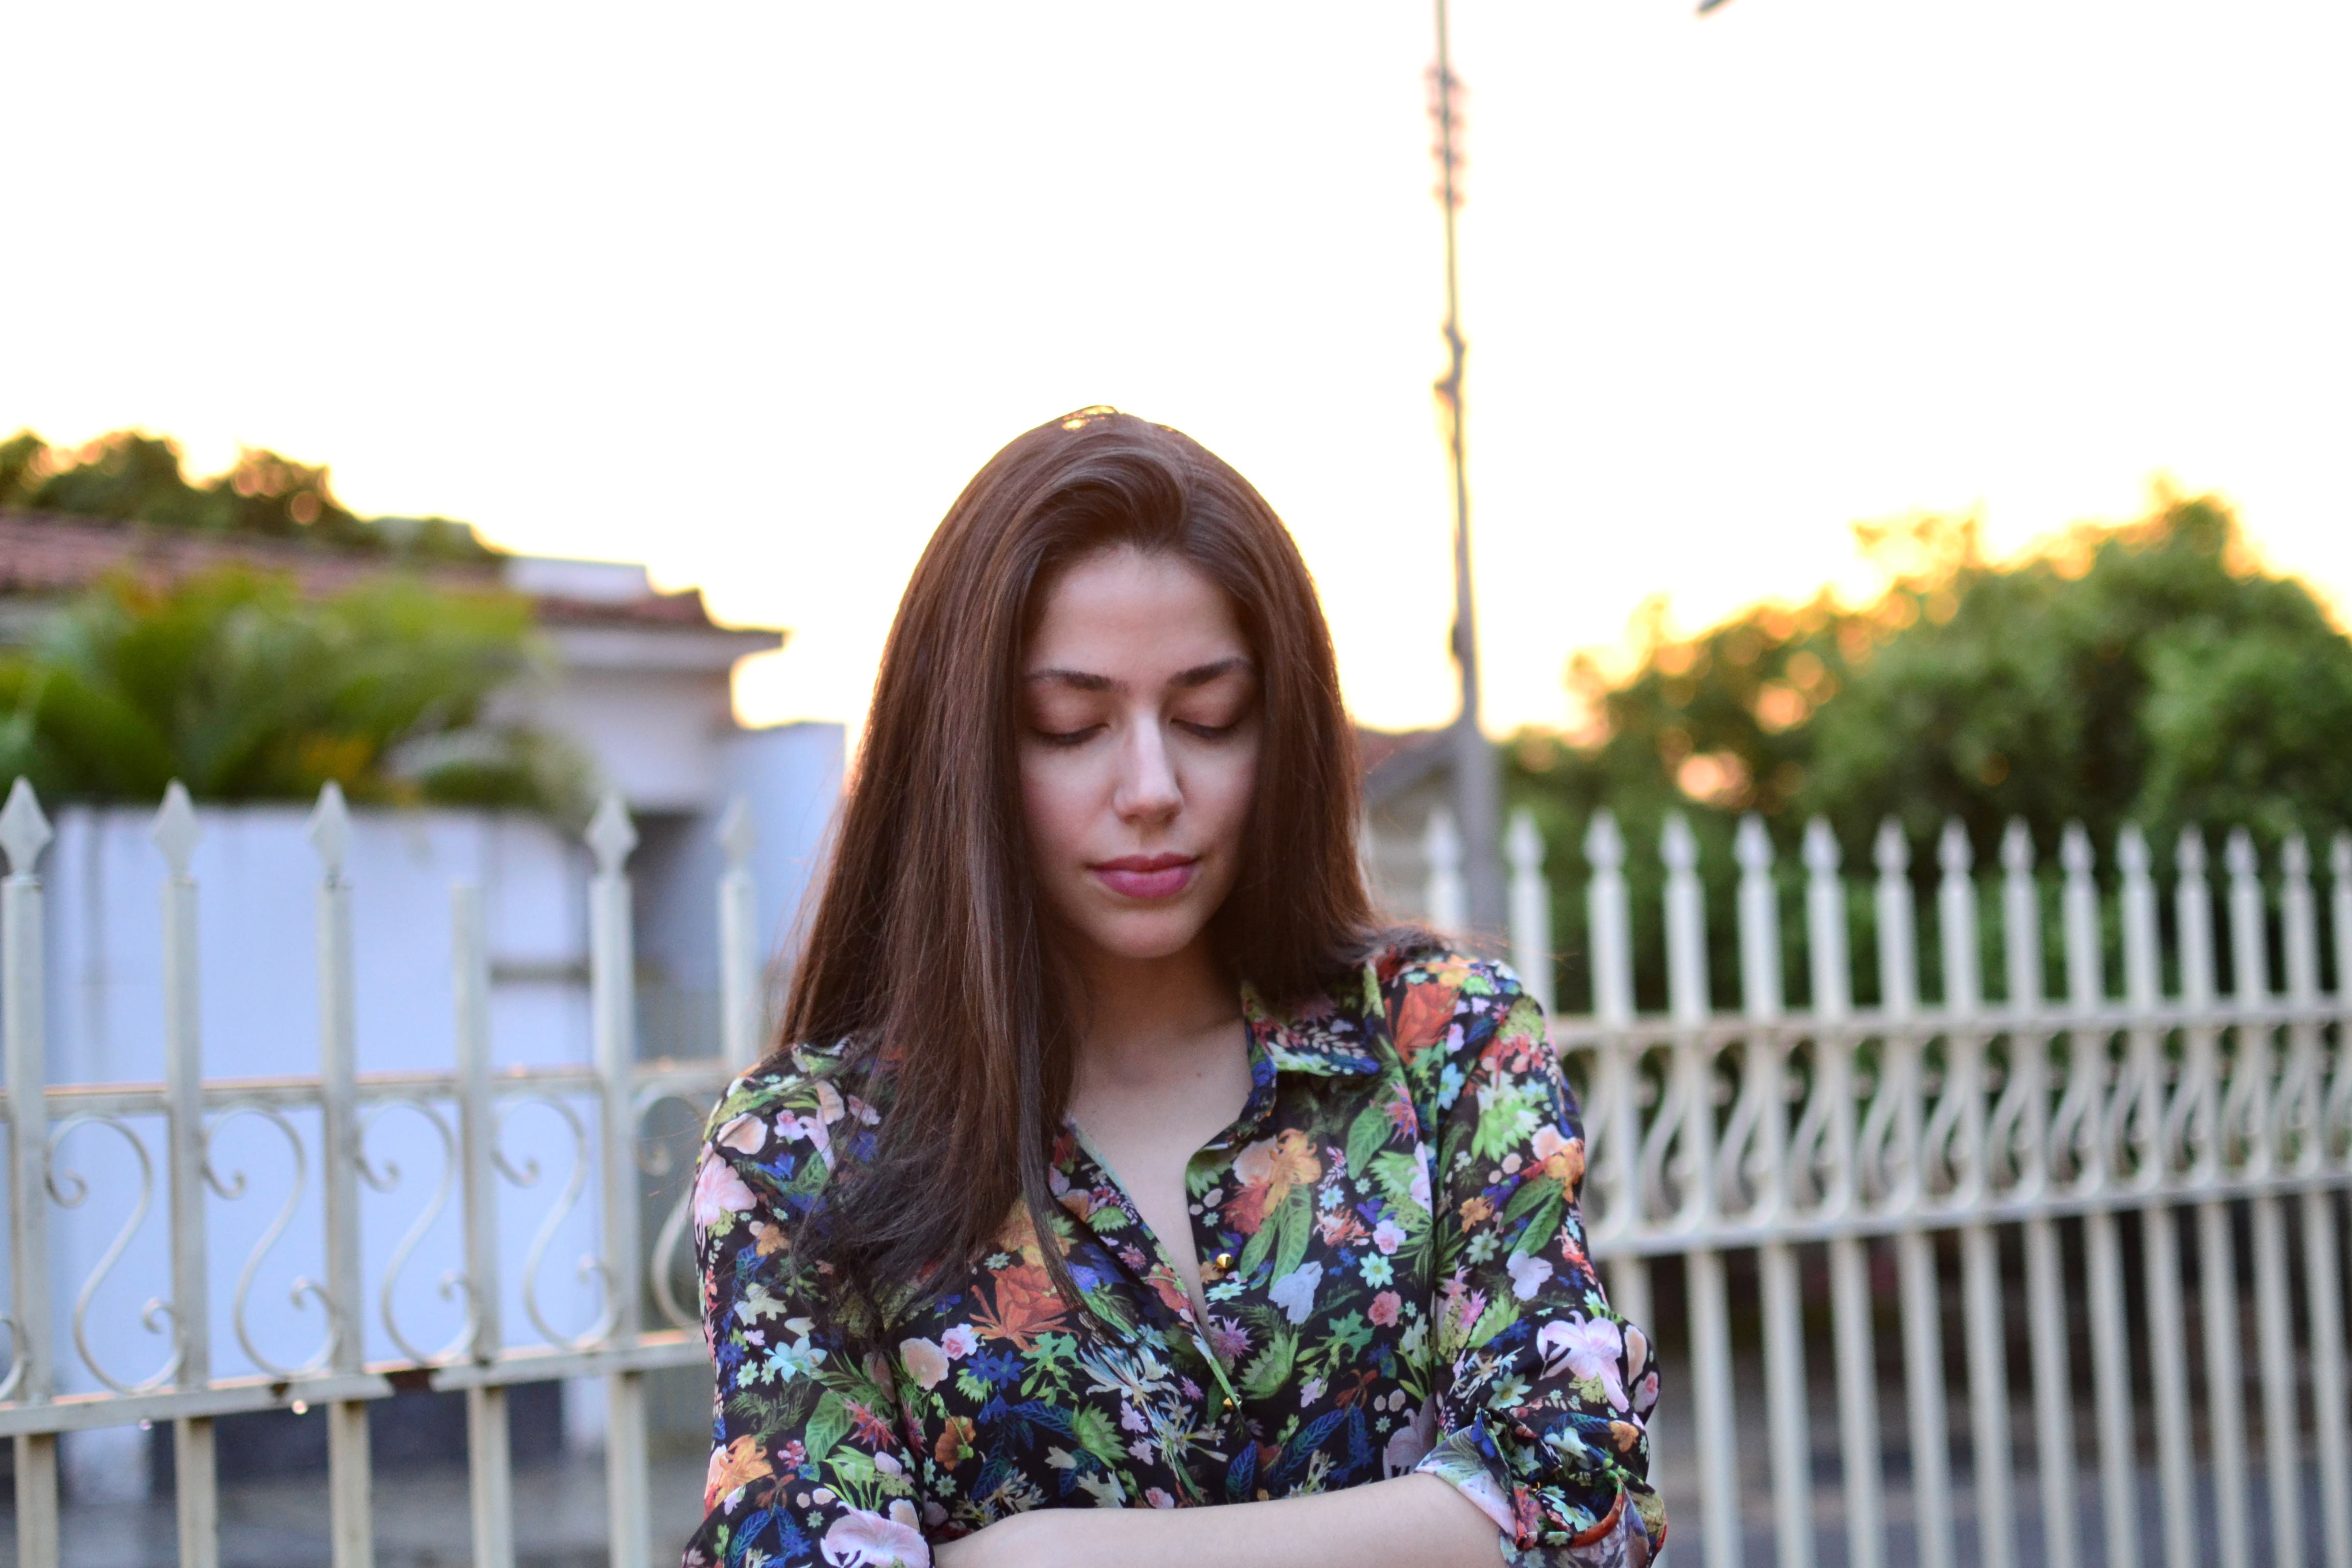
girl, photography, model, spring, fashion, dress, beauty, photo shoot, portrait photography